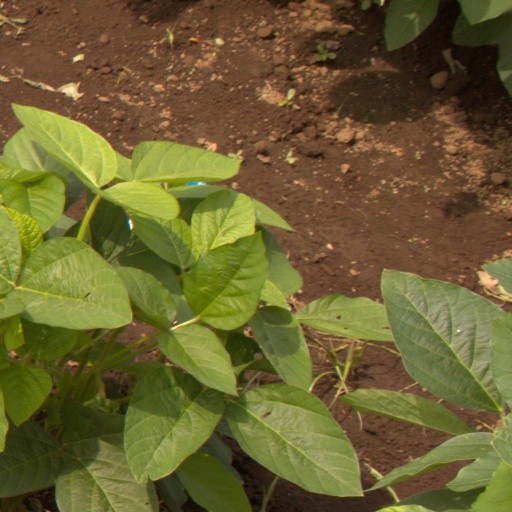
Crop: soybean